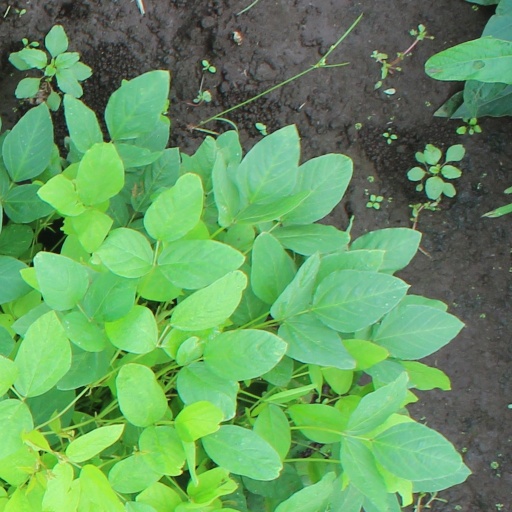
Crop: soybean